Get Out

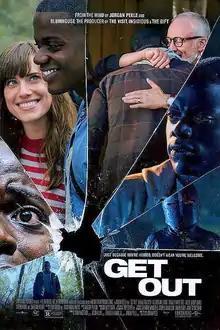
Theatrical release poster

Get Out is a 2017 American psychological horror film written, co-produced, and directed by Jordan Peele in his directorial debut. It stars Daniel Kaluuya, Allison Williams, Lil Rel Howery, LaKeith Stanfield, Bradley Whitford, Caleb Landry Jones, Stephen Root, Catherine Keener and Betty Gabriel. The plot follows a young black man (Kaluuya), who uncovers shocking secrets when he meets the family of his white girlfriend (Williams).